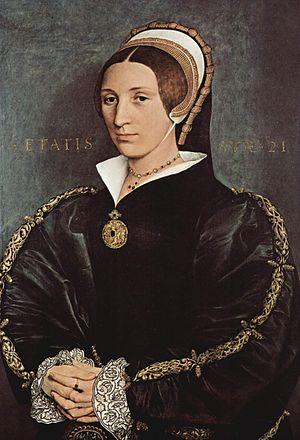
Le col est le bord supérieur d'un vêtement, souvent une chemise, qui se rabat sur le cou.